Question: What color are the person's pants?
Tambaya: Mene launin wandon mutumin.?
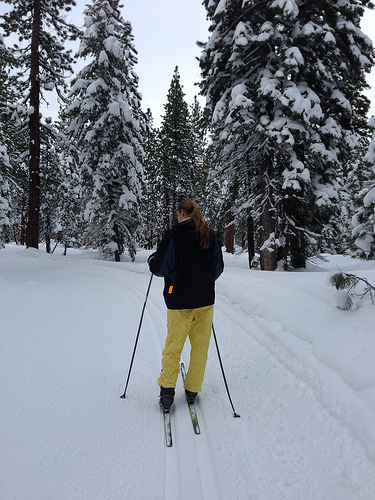
Answer: Yellow.
Amsa: Rawaya.